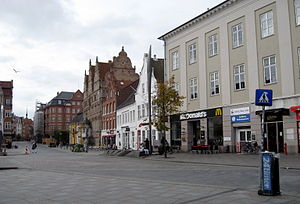
McDonald's Danmark / Nuværende restauranter i Danmark
McDonald's i Aalborg
McDonald's Danmark ApS driver McDonald's forretning i Danmark, hvilket sker fra hovedsædet på Frederiksberg.